Drama, Greece

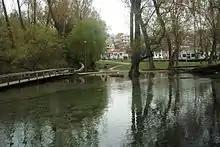
The springs of Agia Varvara

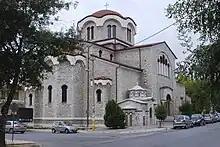
The church of St. Panteleimon

Since 1978, Drama has hosted the Drama International Short Film Festival. In 1987, the festival was recognized nationally. In 1995, it added the International competition section, where short films from all over the world visit the city every year. In 1996, the festival was included in the National Cultural Network of Cities by the Greek Ministry of Culture.